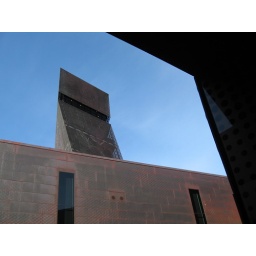
de Young against a pale blue sky